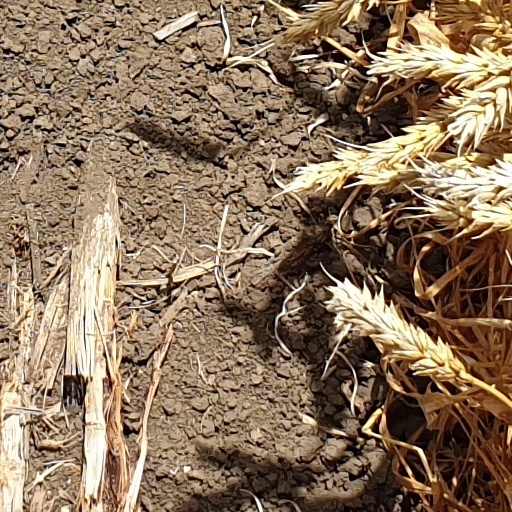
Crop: wheat